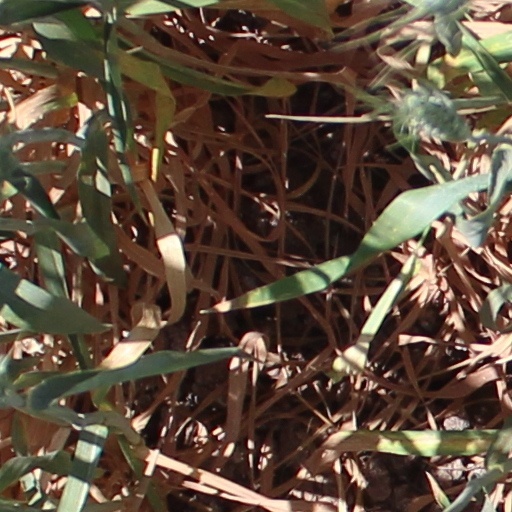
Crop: wheat